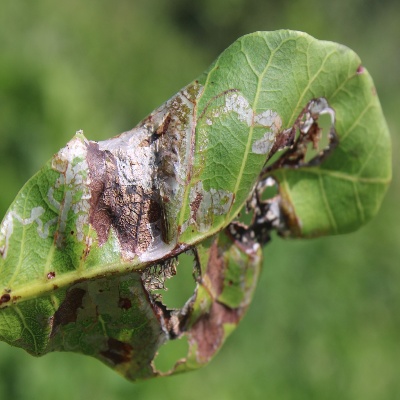
Crop: Cashew
Condition: leaf miner